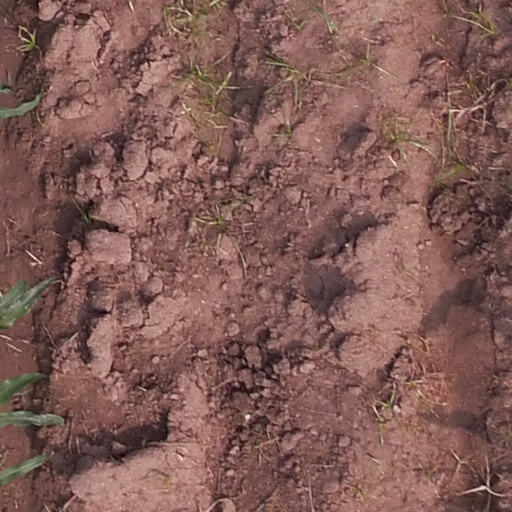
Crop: maize; corn